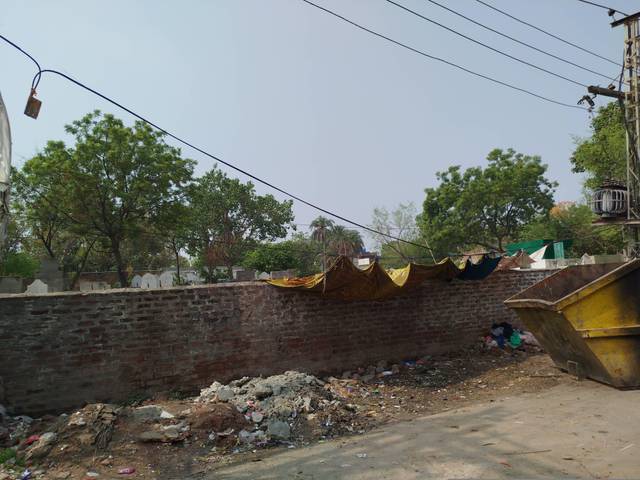
Region: Pakistan
Coordinates: 31.584, 74.36